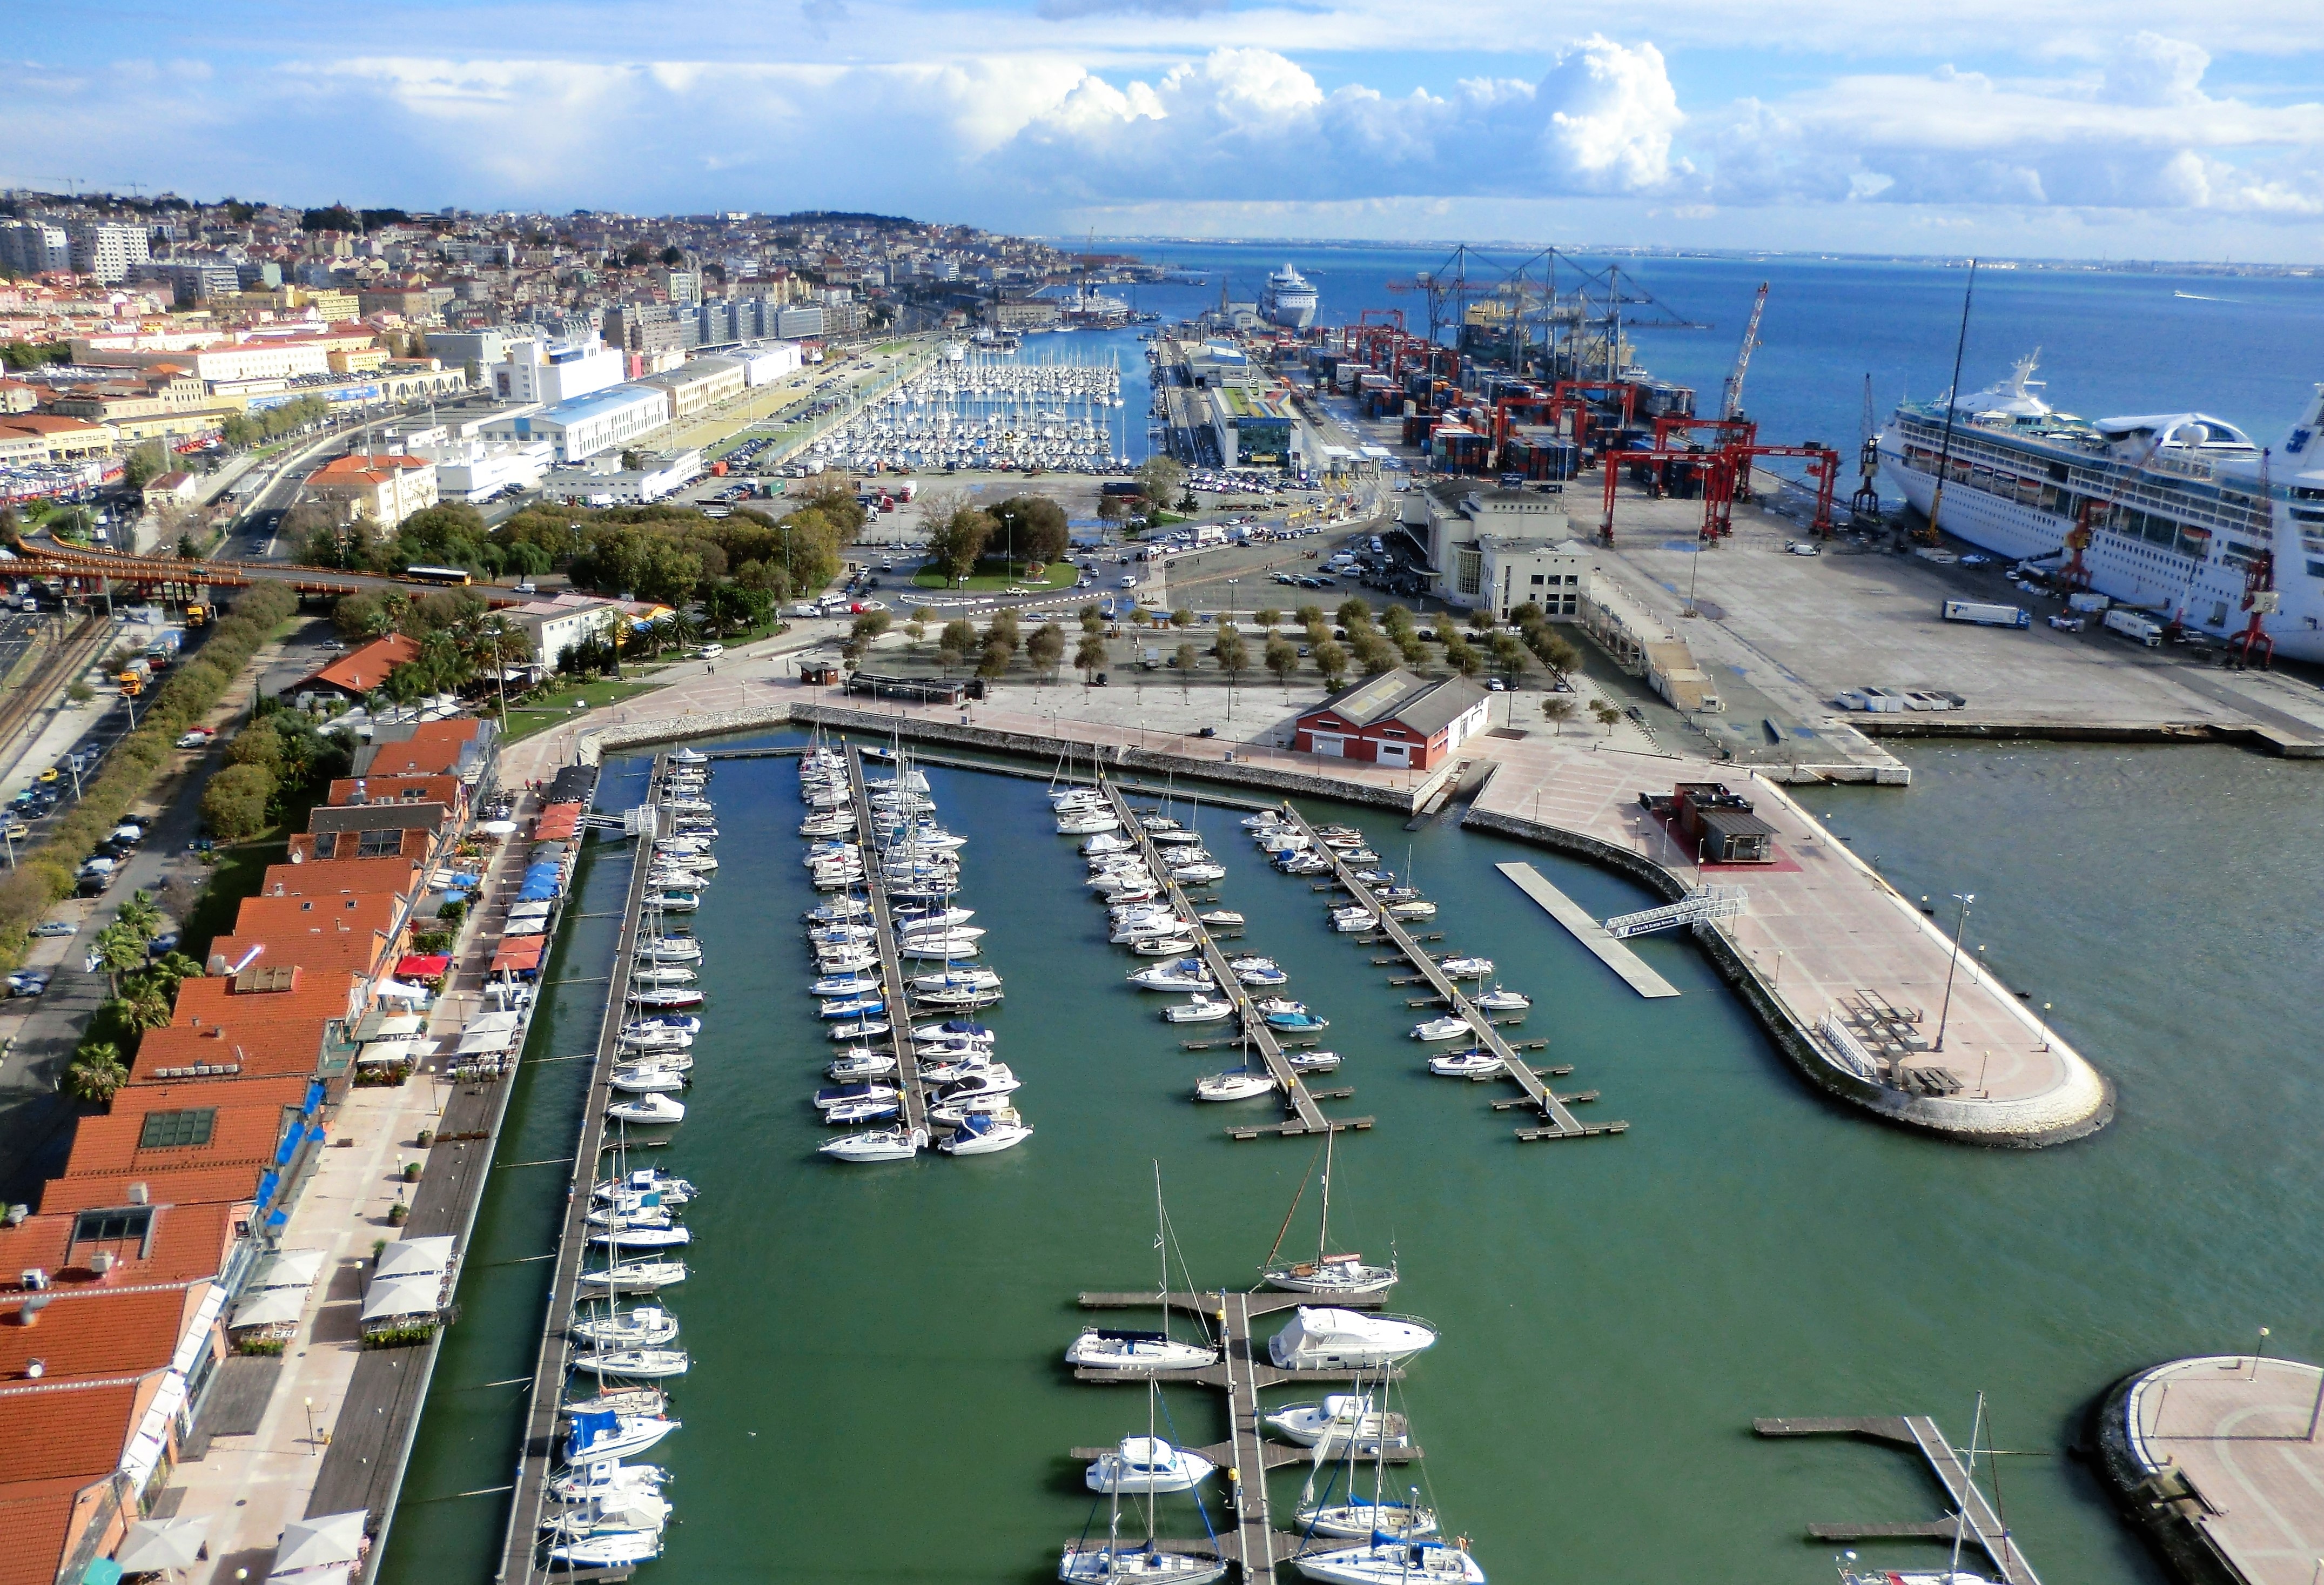
sea, coast, dock, view, cityscape, vehicle, harbor, marina, port, waterway, infrastructure, lisbon, bird's eye view, aerial photography, residential area